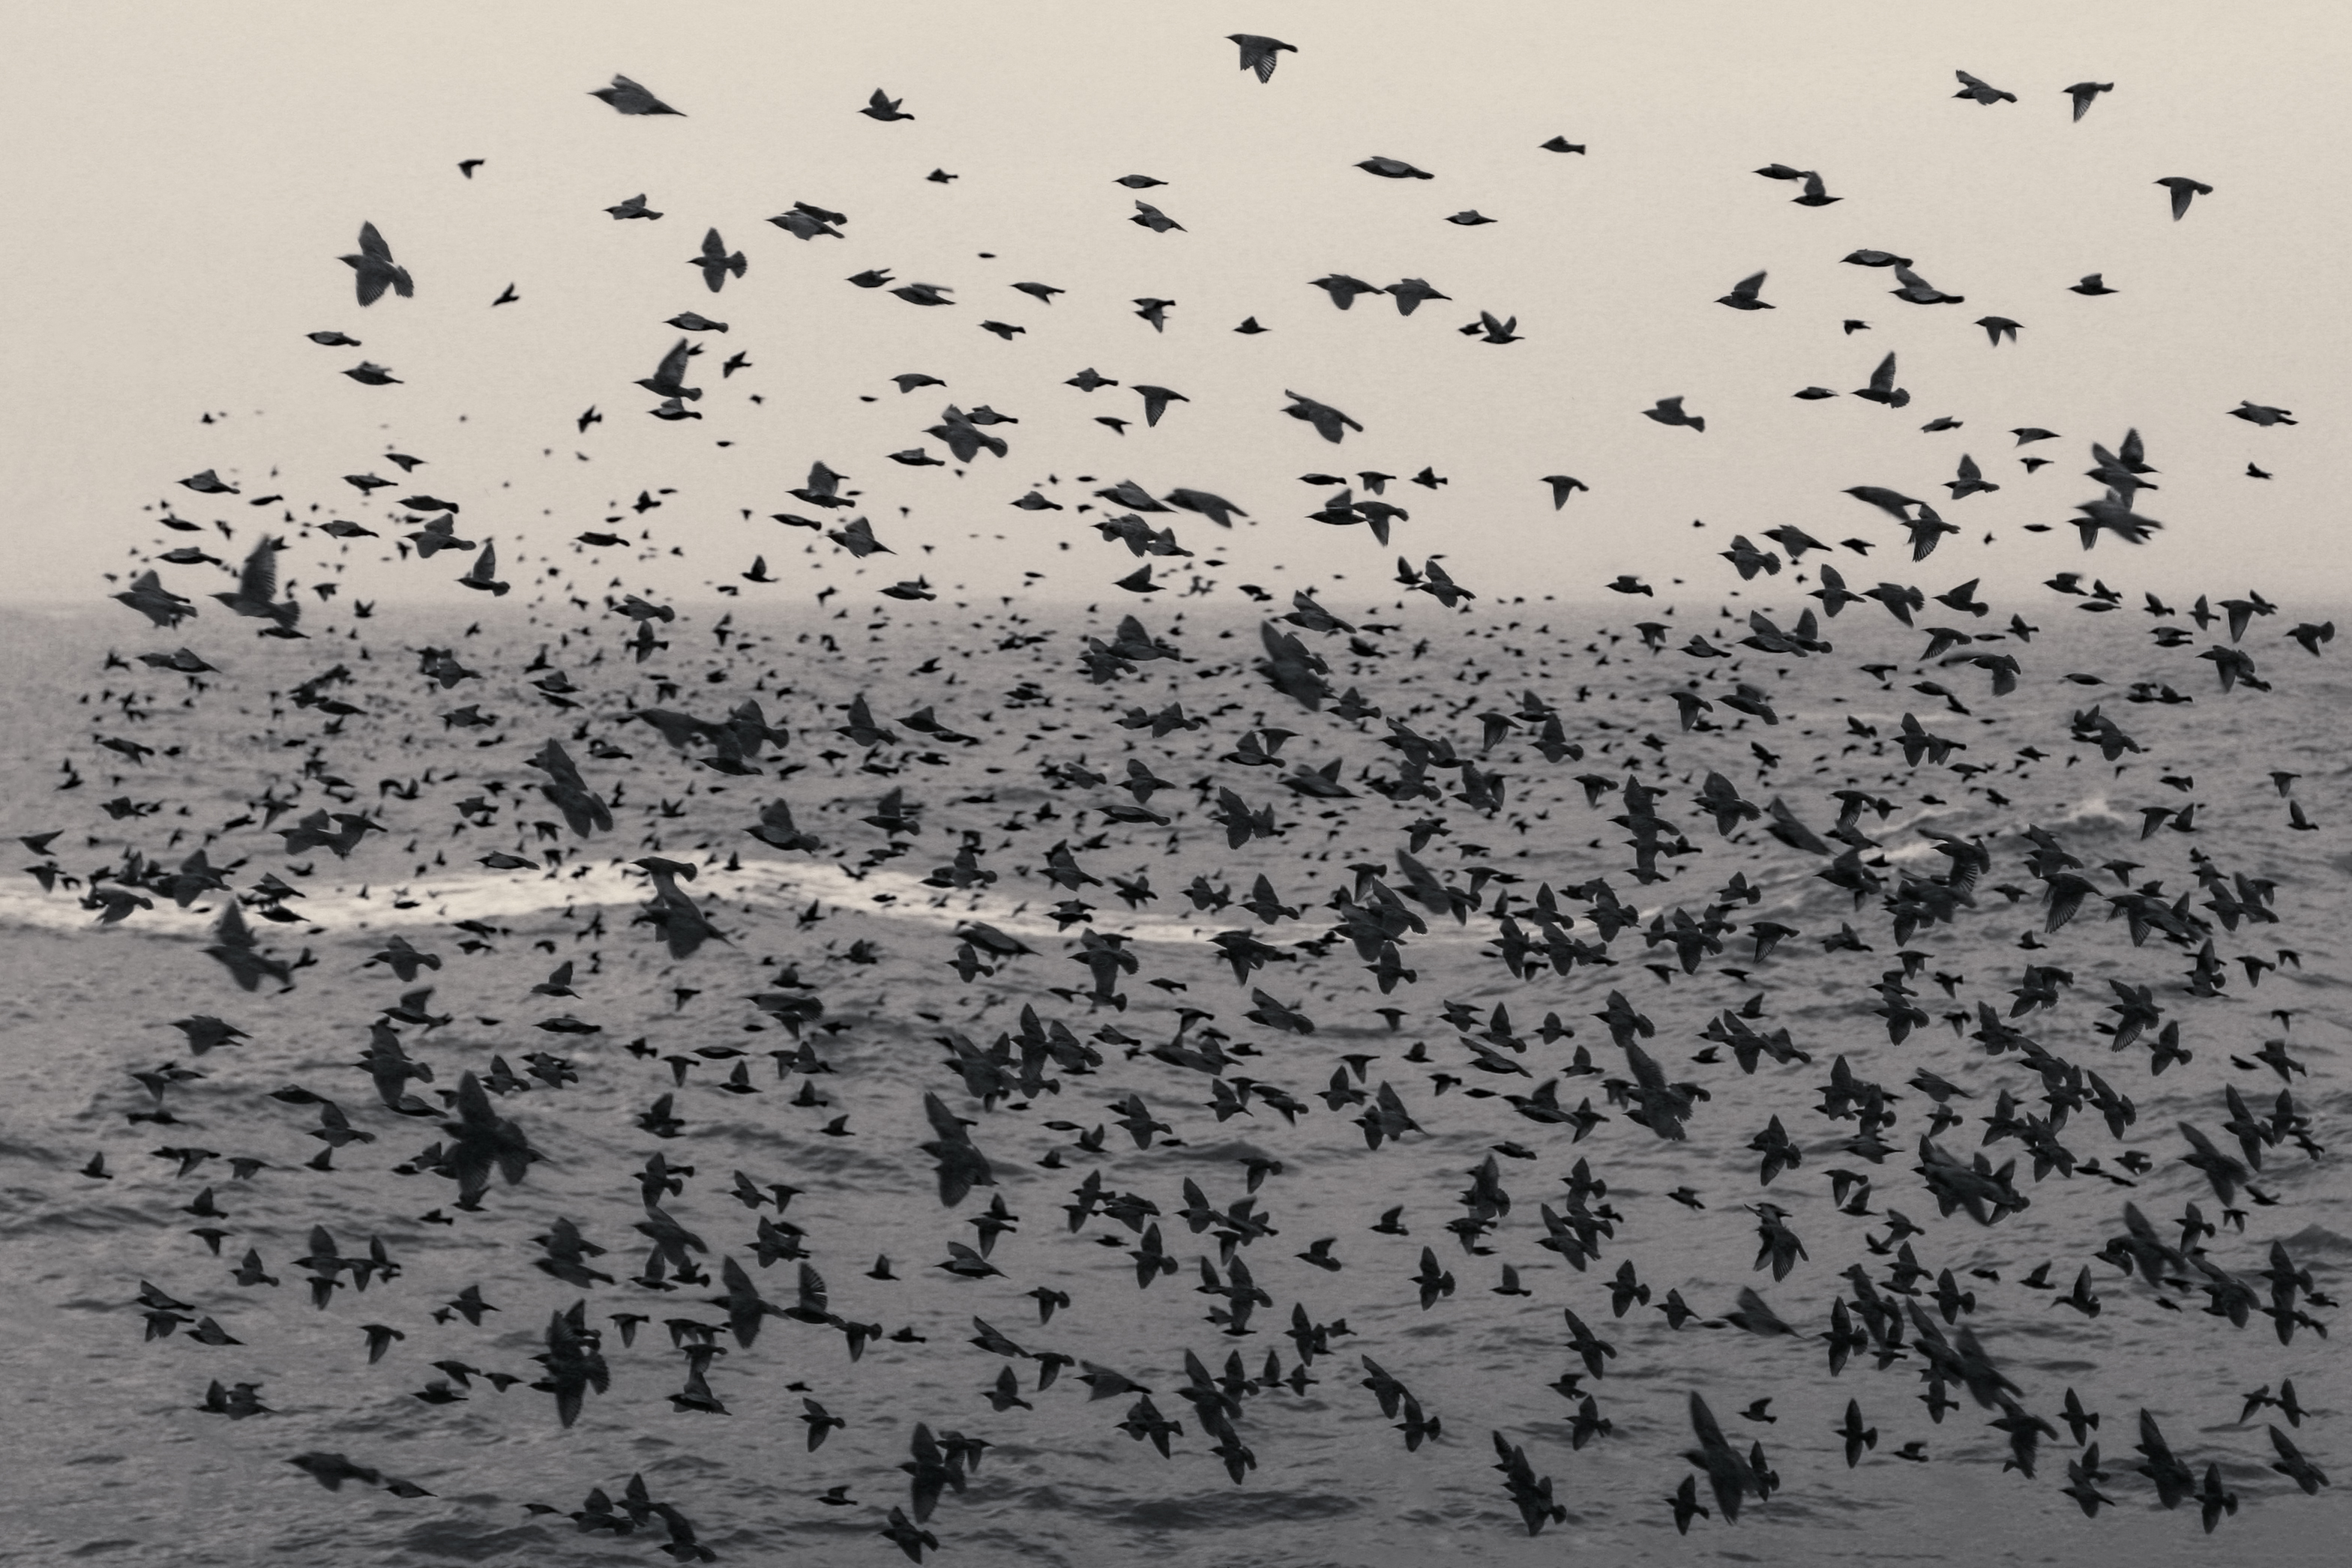
sea, nature, silhouette, bird, wing, black and white, group, sky, flock, seaside, evening, flight, black, monochrome, fauna, material, bw, birds, blackandwhite, wings, detail, brighton, lastlight, starlings, murmuration, bird migration, monochrome photography, animal migration